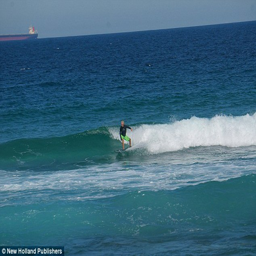
a surfer at actor pictured .